Venice International University

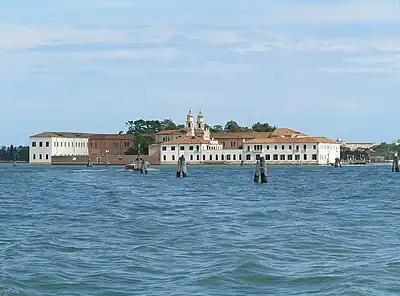
The Island of San Servolo

Venice International University (VIU) is an international center for higher education and research located on the island of San Servolo, in Venice, Italy.